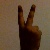
The image shows a hand gesture representing the number 2 in Indian Sign Language.